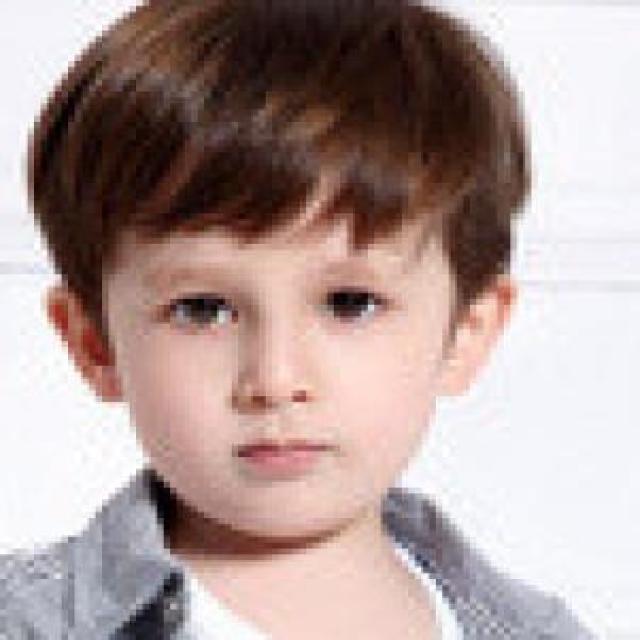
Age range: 0-12